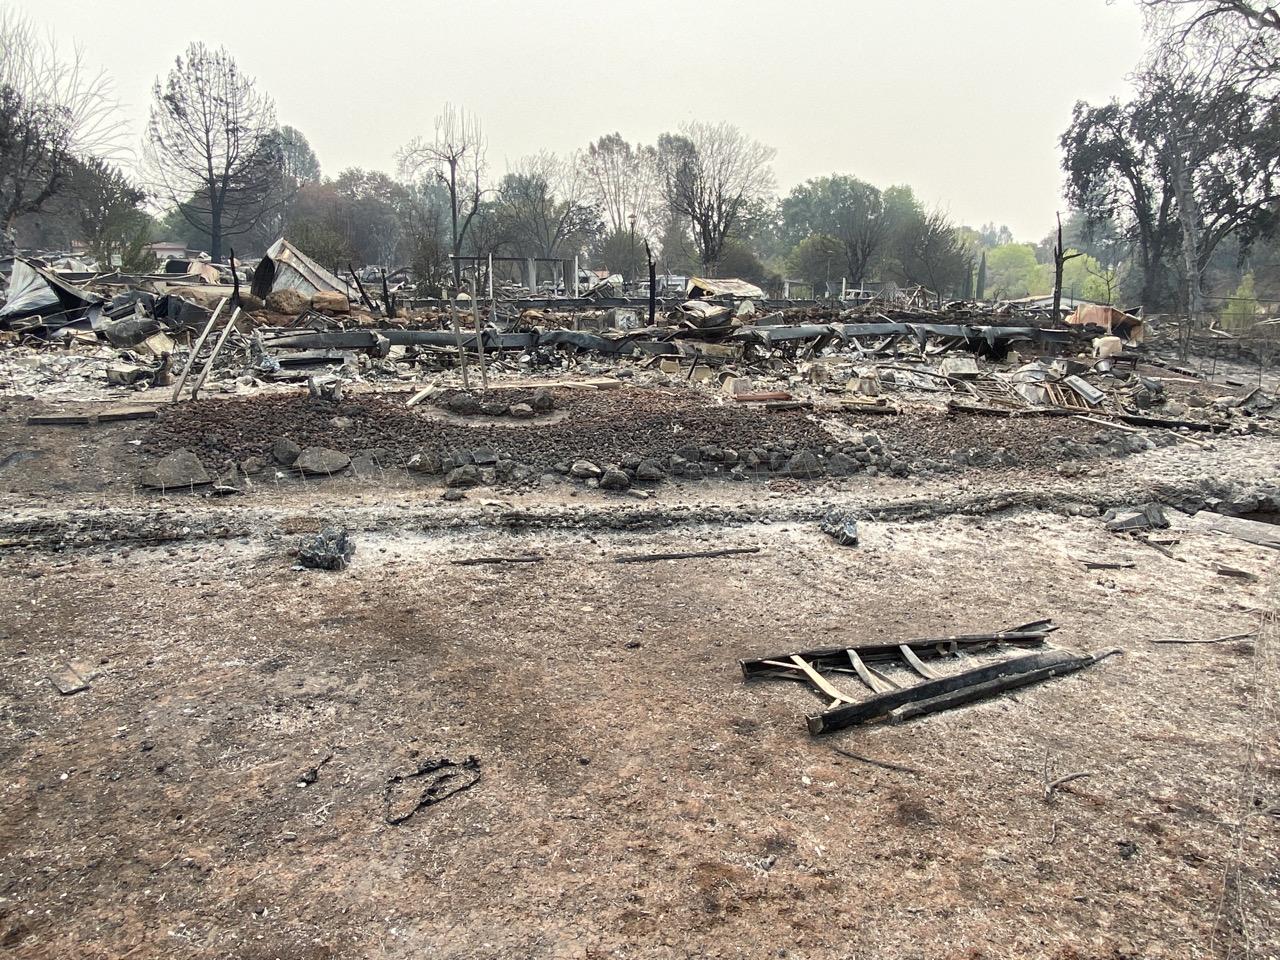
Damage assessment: destroyed